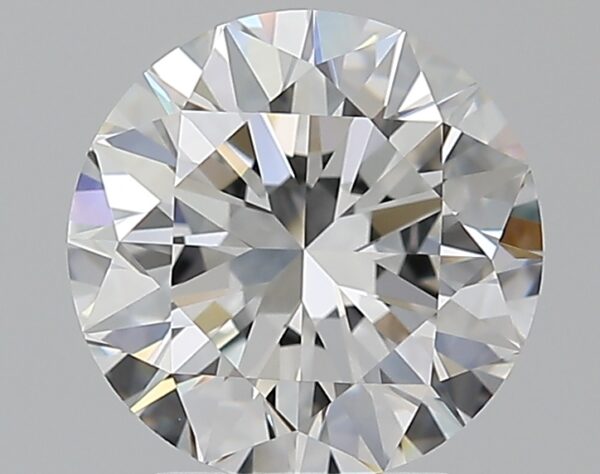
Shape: round
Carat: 2.5
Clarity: IF
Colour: E
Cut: EX
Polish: EX
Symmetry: EX
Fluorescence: N
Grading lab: GIA
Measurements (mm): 8.61 x 8.67 x 5.38